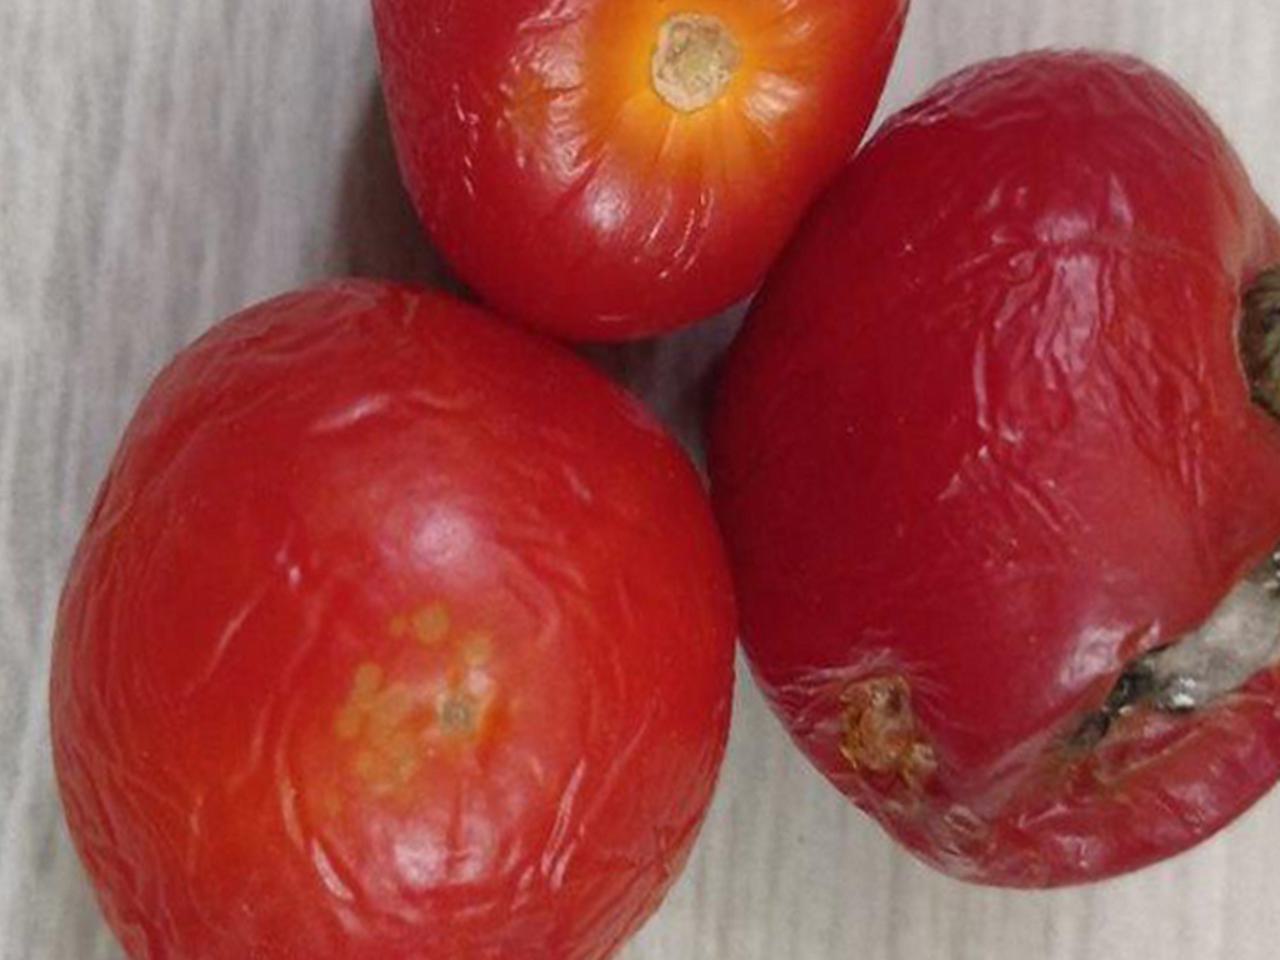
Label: Rotten